Hannah Kempfer

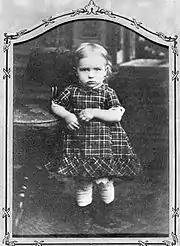
Johannah Josephine Jensen in Stavanger, Norway (circa 1883)

Johannah Josephine was born on December 22, 1880, in the North Sea on a ship sailing under a British flag. Her father was a sailor and her mother an unwed stewardess. Her mother left her in Stavanger, Norway, where she was taken to an orphanage. Ole and Martha Jensen, a shipbuilder and his wife who had recently lost their only child, adopted Johannah in March 1881. The Jensens immigrated to Adams, Minnesota, in 1885 where they stayed with relatives.